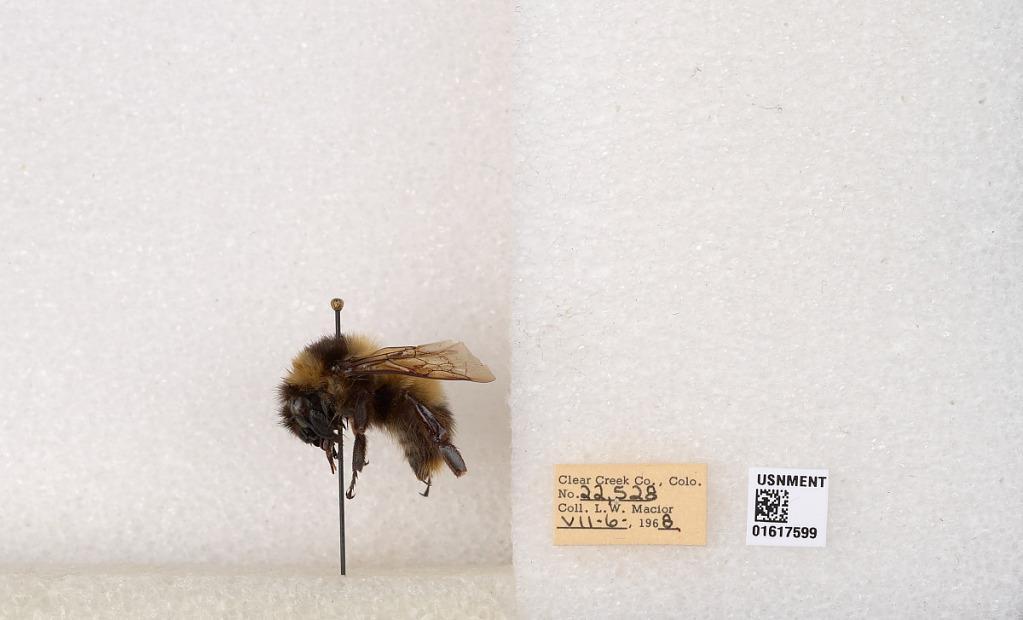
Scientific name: Bombus kirbyellus
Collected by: L. Macior
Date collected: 1968-7-6
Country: United States
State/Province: Colorado
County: Clear Creek
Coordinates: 39.6891, -105.644